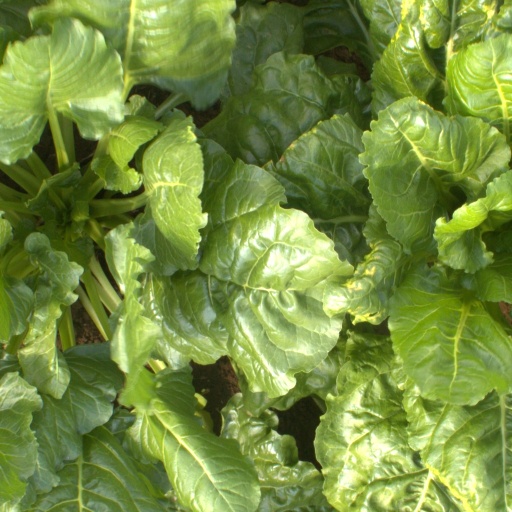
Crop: sugar beet